Greg Leisz

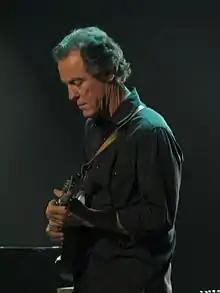
Leisz playing mandolin in Eric Clapton's band in 2013

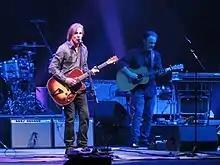
Leisz playing guitar with Jackson Browne (left) in Greenville, South Carolina, 2015

Gregory Brian Leisz (born September 18, 1949) is an American musician. He is a songwriter, recording artist, and producer. He plays guitar, dobro, mandolin, banjo, lap steel and pedal steel guitar.